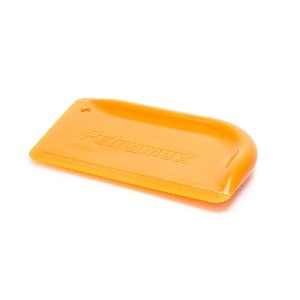
Petromax Scraper
Material Polypropylene (PP) Brand Petromax Colour Yellow Finish type polypropylene Shape Rectangular Product care instructions Dishwasher Safe With lid Yes Is oven safe No Item weight 0.09 Pounds Is dishwasher safe Yes About this item: Easily remove stubborn cooking and frying residues from hard-to-reach areas of Dutch ovens and fire skillets Cleans cast iron and wrought iron without attacking the valuable patina Adjusts perfectly to the inside of Dutch ovens, frying pans and loaf pans Also useful as a dough scraper or spatula for dividing dough into portions Heat-proof up to 248 degrees F (120 degrees C); Dimensions: 3.1"H x 5.4"W x 0.4"D
Brand: classicoutdoors
Category: Home & Garden > Kitchen & Dining > Kitchen Tools & Utensils > Kitchen Scrapers > Grill Scrapers